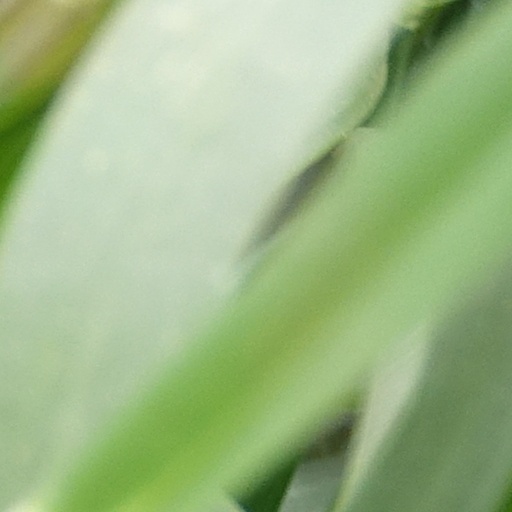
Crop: wheat